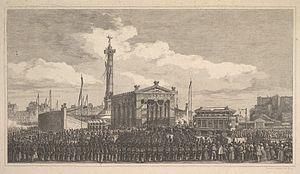
La colonne de Juillet est une colonne élevée sur la place de la Bastille à Paris, entre 1835 et 1840 en commémoration des trois journées de la révolution de juillet 1830 dite « Les Trois Glorieuses » qui amenèrent la chute de Charles X et du régime de la restauration, puis l'instauration de la monarchie de juillet, avec le règne de Louis-Philippe Iᵉʳ, duc d'Orléans, devenu roi des Français.